Thomas Herman Johnson

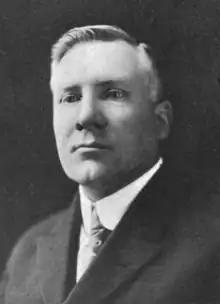

Thomas Herman Johnson (February 12, 1870 – May 20, 1927) was a politician in Manitoba, Canada. He served in the Legislative Assembly of Manitoba from 1907 to 1922, and was a prominent cabinet minister in the government of Tobias Norris. Johnson was a member of the Liberal Party.